Summum bonum

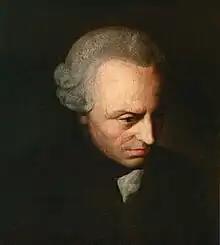
Immanuel Kant

The doctrine of the highest good maintained by Immanuel Kant can be seen as the fulfillment of all rational will. It is the supreme end of the will, meaning that beyond the attainment of a good will, which is moral excellence signified by abiding by the categorical imperative and pure practical reason, this is not reducible to hypothetical imperatives such as happiness. Furthermore, in virtue of the doctrine of the highest good, Kant postulates the existence of God and the eternal existence of rational agents, in order to reconcile three premises: (i) that agents are morally obligated to fully attain the highest good; (ii) that the object of an agent's obligation must be possible; (iii) that an agent's full realization of the highest good is not possible.